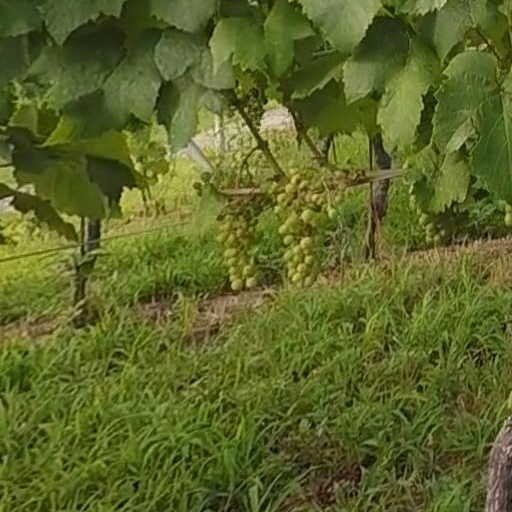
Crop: grape